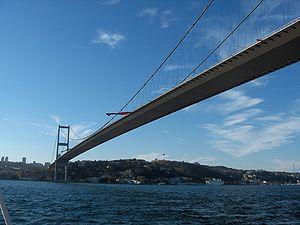
L'autoroute O2 désigne le périphérique extérieur de la ville d'İstanbul en Turquie.